The Chalk Line

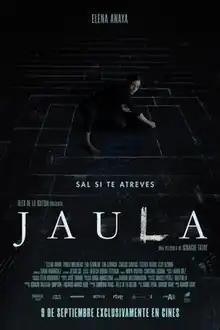
Theatrical release poster

The Chalk Line is a 2022 Spanish mystery psychological thriller film directed by Ignacio Tatay (in his feature debut) and co-written by Isabel Peña. It stars Elena Anaya.